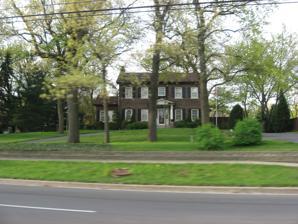
Building: Ibach House
Country: United States of America
Year built: 1924
Historic house in Indiana, United States United States historic place Ibach House U.S. National Register of Historic Places Ibach House, April 2012 Show map of Indiana Show map of the United States Location 1908 Ridge Rd., Munster, Indiana Coordinates 41°33′26″N 87°28′56″W / 41.55722°N 87.48222°W / 41.55722; -87.48222 Area Less than 1 acre (0.40 ha) Built 1924 ( 1924 ) Architectural style Colonial Revival NRHP reference No. 10001078 Added to NRHP December 27, 2010 Ibach House is a historic home located at Munster , Lake County, Indiana .  It was built in 1924, and is a 2 + 1 ⁄ 2 -story, five-bay, Colonial Revival style brick dwelling with a side-gable roof.  It sits on a full basement of concrete block.  It features a front portico supported by two Tuscan order columns and an attached sunroom . It was listed in the National Register of Historic Places in 2010. References